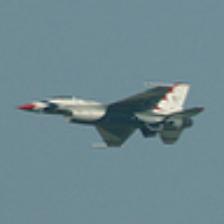
Label: NonHuman